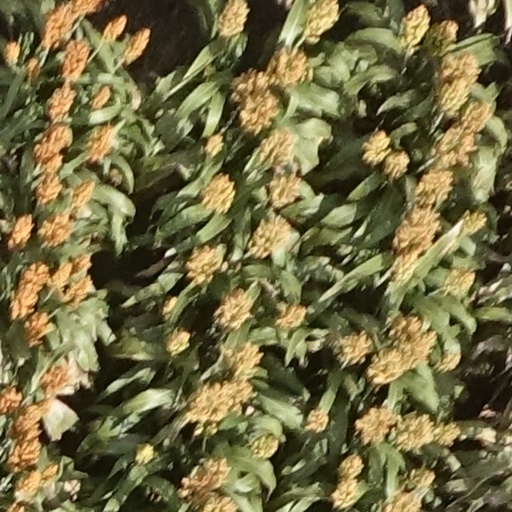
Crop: sorghum